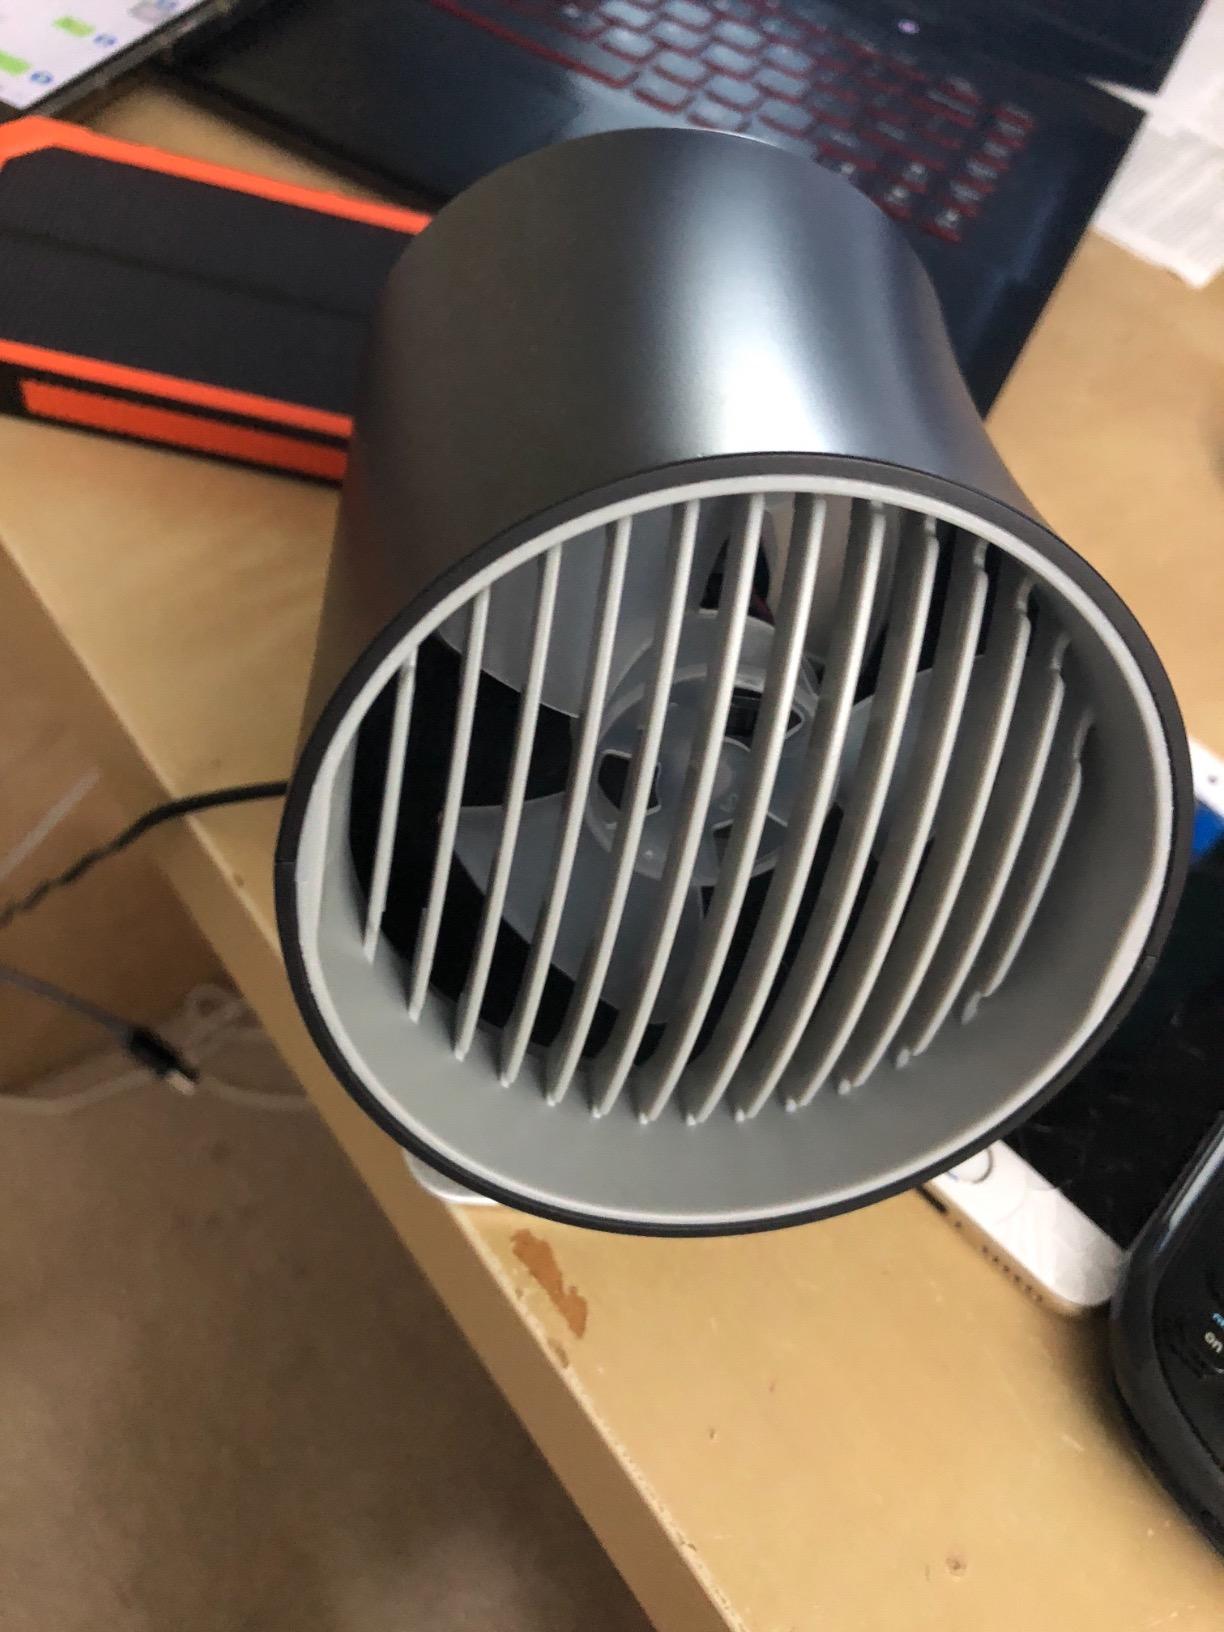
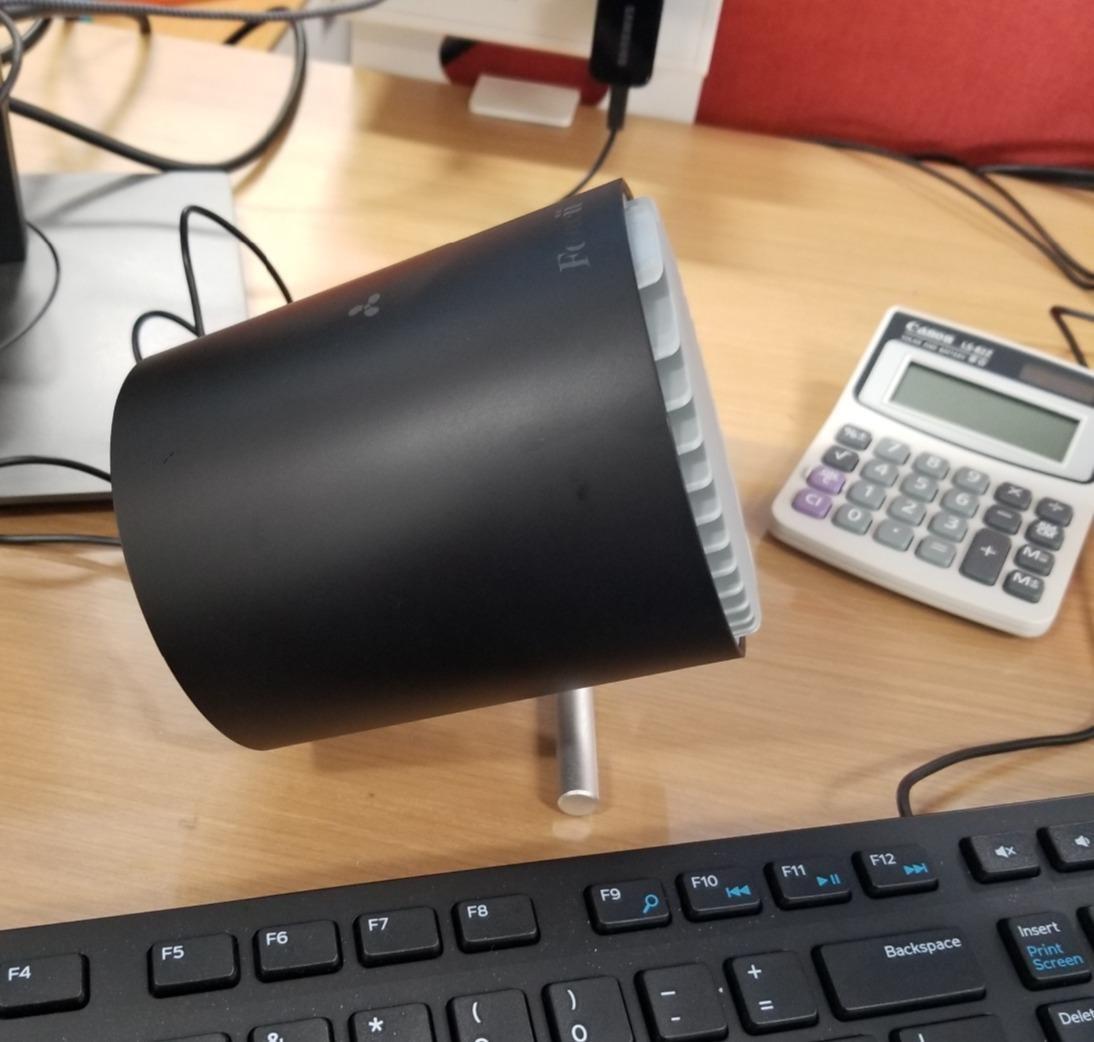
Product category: fan
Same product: no